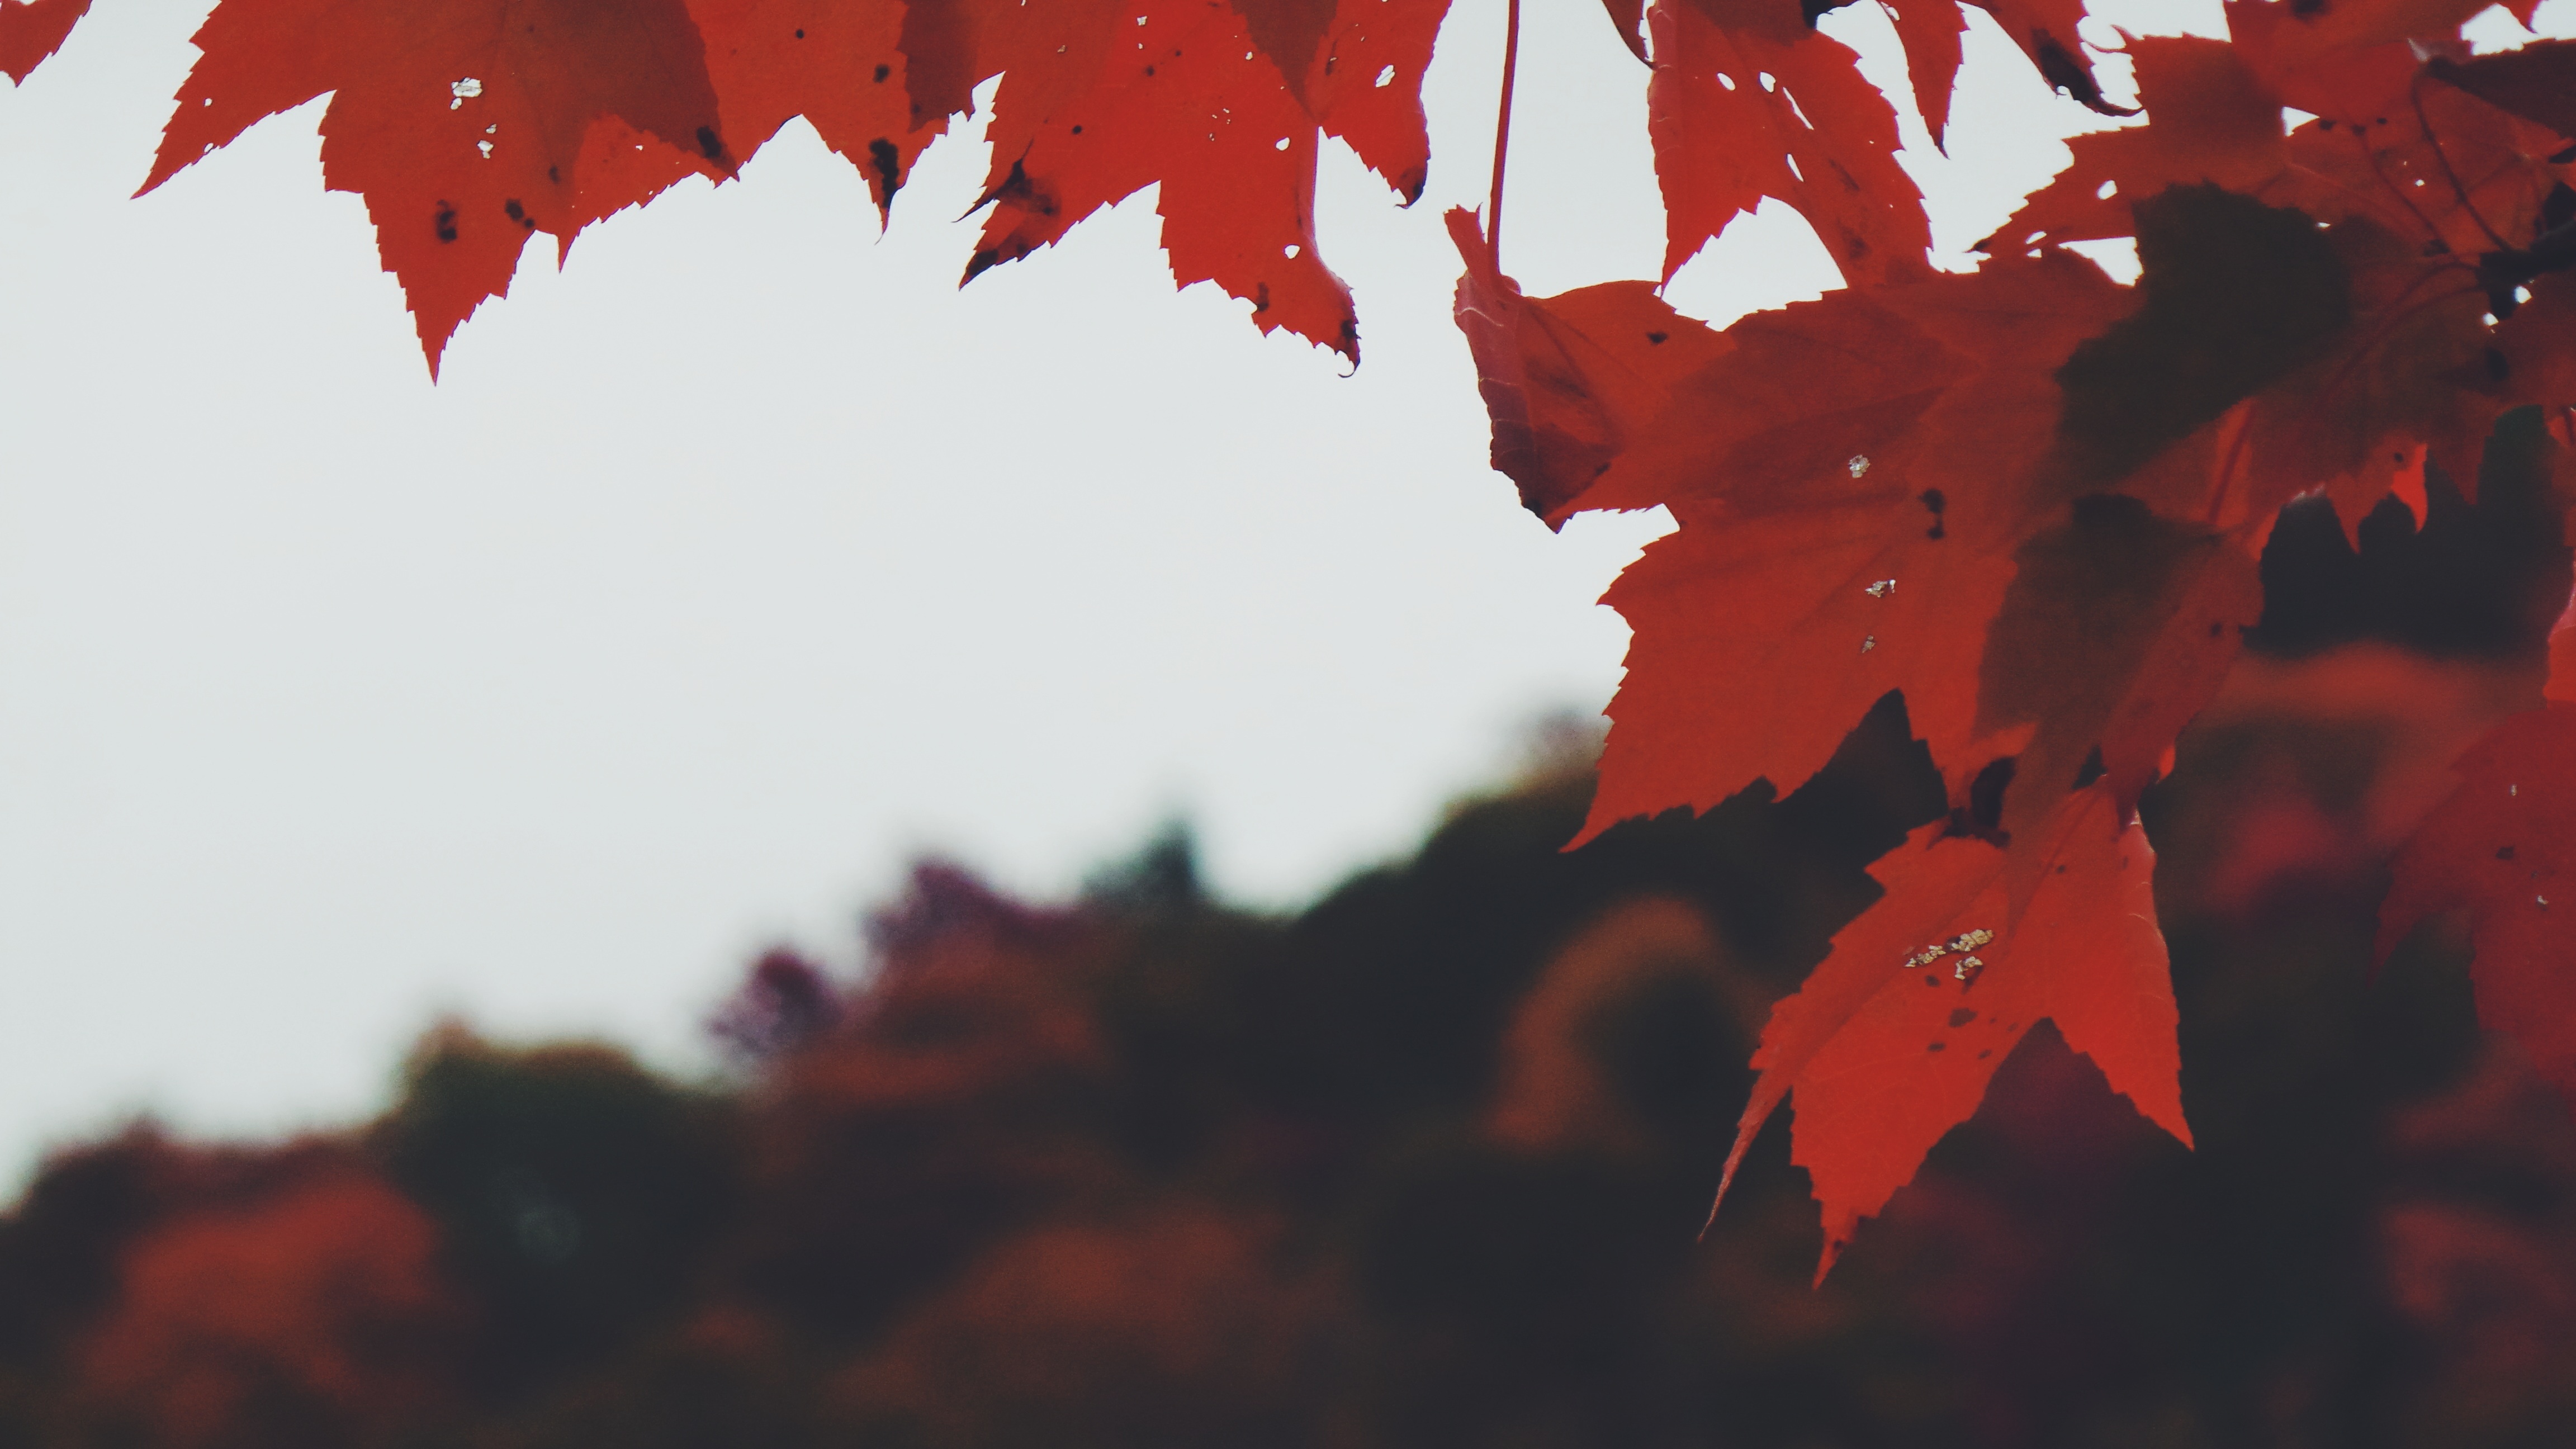
tree, branch, plant, sunlight, leaf, flower, red, color, autumn, season, maple tree, maple leaf, flowering plant, woody plant, land plant